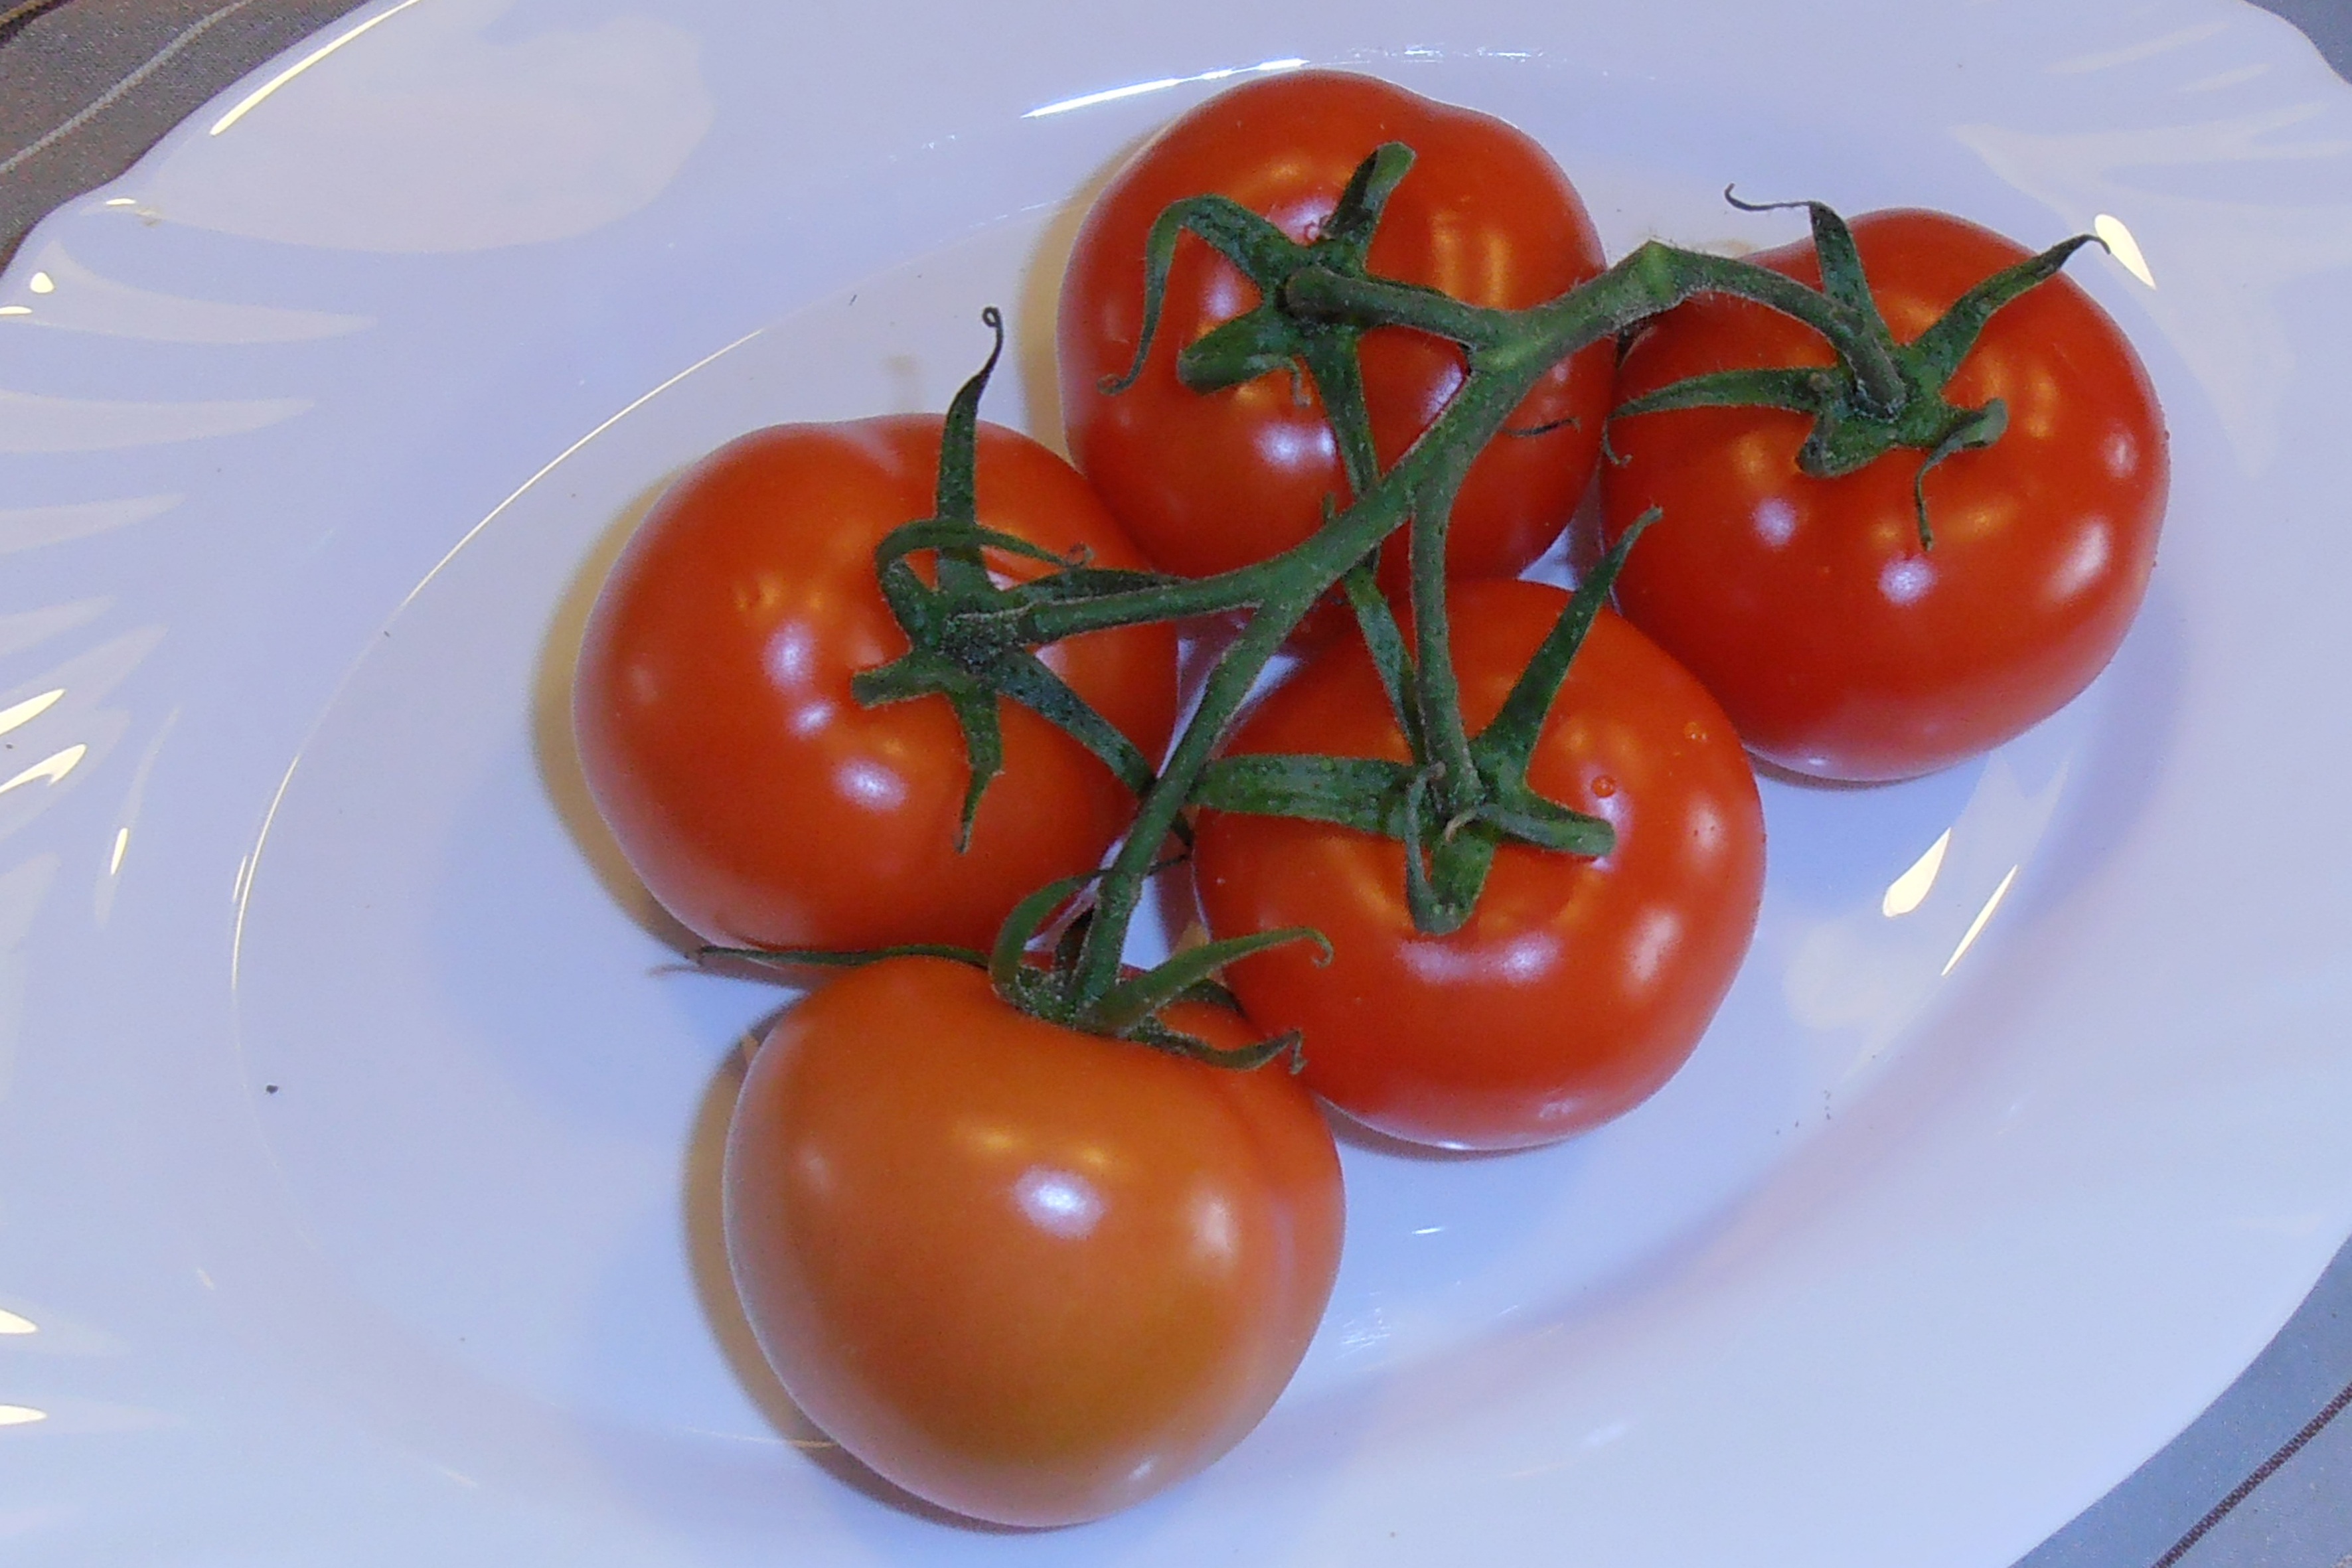
plant, fruit, dish, food, red, produce, vegetable, healthy, tomato, tomatoes, flowering plant, trusses, bush tomatoes, tomatenrispe, land plant, potato and tomato genus